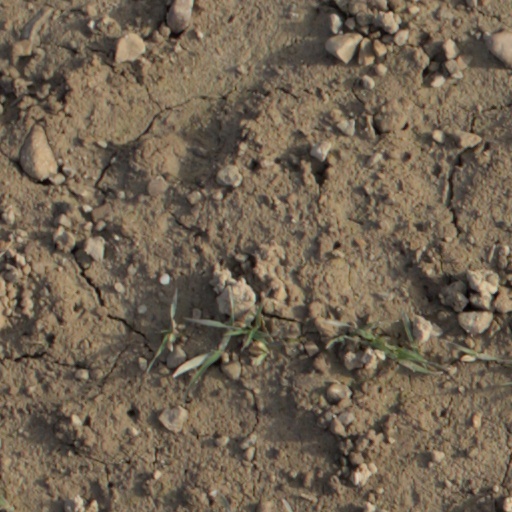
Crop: wheat